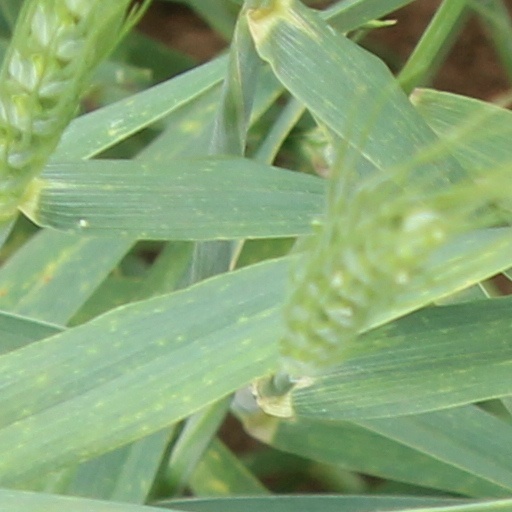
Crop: wheat